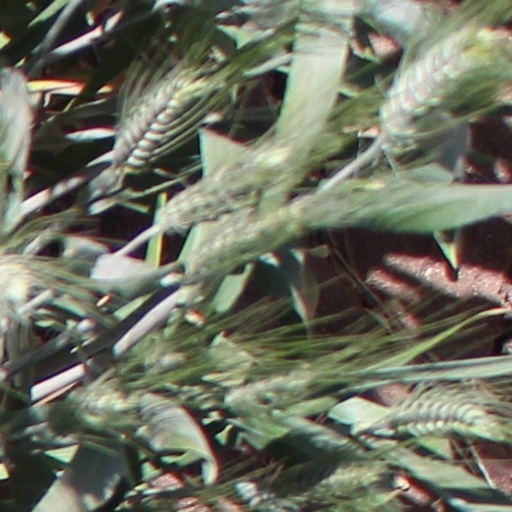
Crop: wheat